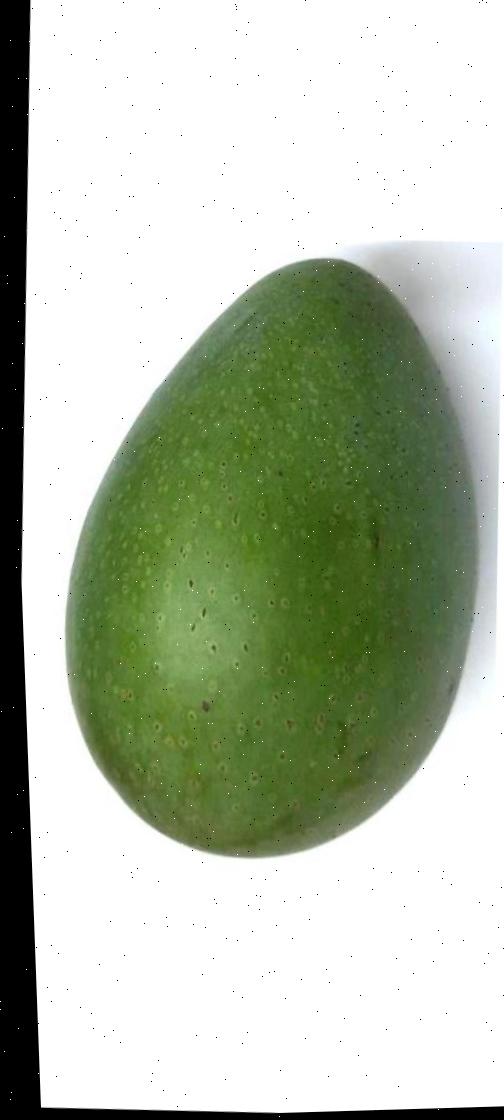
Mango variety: Ashshina Zhinuk